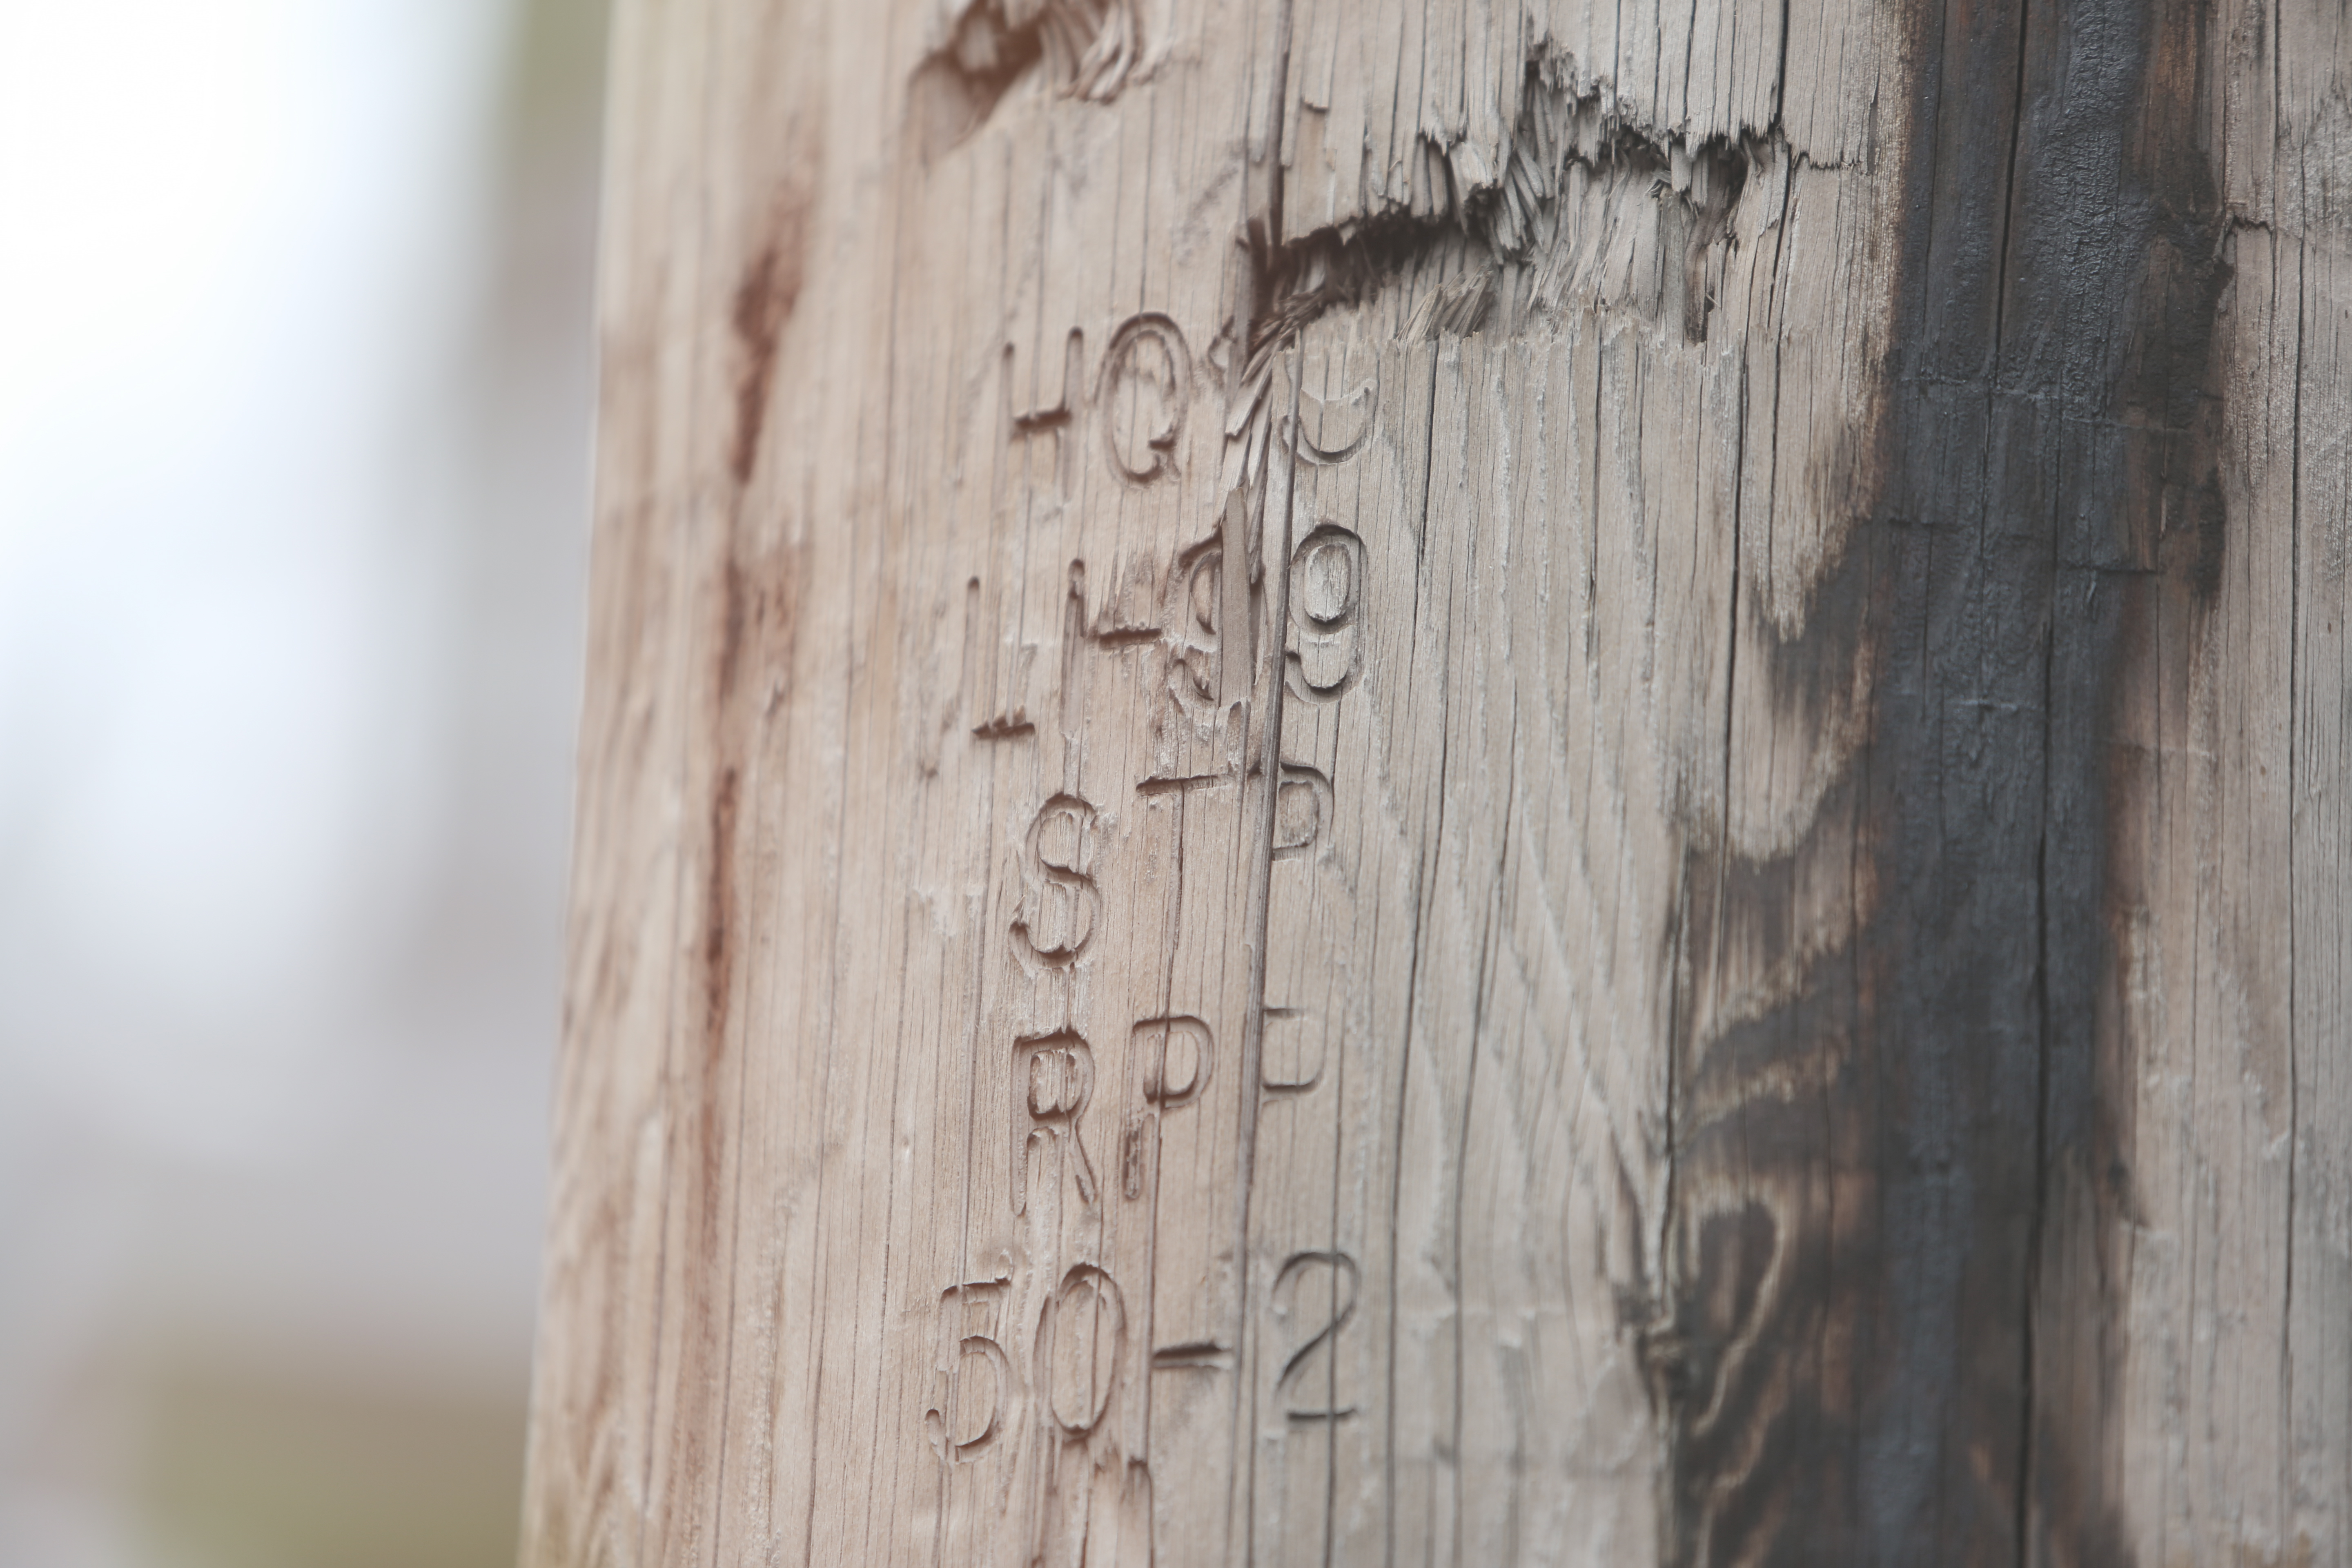
tree, branch, plant, wood, texture, leaf, trunk, wall, typography, numbers, man made object, plant stem, woody plant